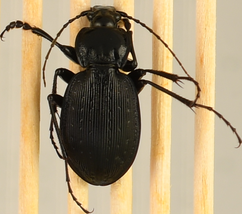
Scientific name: Carabus goryi
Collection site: Mountain Lake Biological Station NEON (MLBS), plot MLBS_009